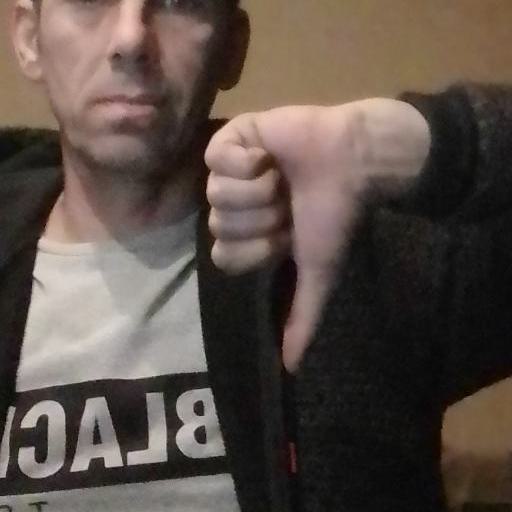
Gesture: dislike